Earthling (Fringe)

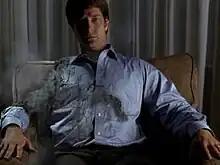
In the episode's opening scene, a man disintegrates into ash upon being touched

"Earthling" is the sixth episode of the American science fiction drama television series "Fringe"s second season. The episode followed the Fringe team's investigation into random people mysteriously disintegrating into ash, a case which Agent Broyles had become deeply obsessed with in the past.